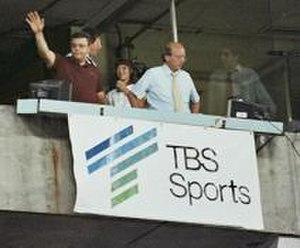
Pete van Wieren, né le 7 octobre 1944 à Rochester et décédé le 2 août 2014 à Atlanta, est un commentateur sportif américain. Pendant 33 ans, de 1976 à 2008, il est descripteur à la radio et à la télévision des matchs des Braves d'Atlanta de la Ligue majeure de baseball.